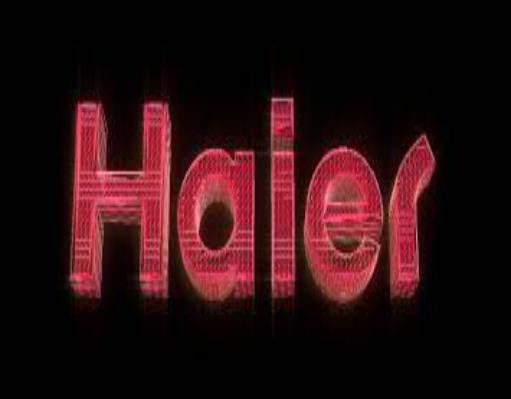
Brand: haier
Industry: Electronic